FEJUVE

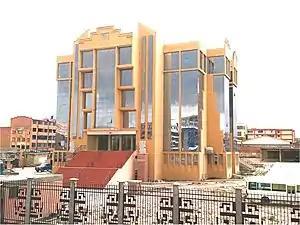
The Public University of El Alto.

The councils provided the means for residents of El Alto to develop their own communities, without state intervention. Residents pooled their resources and skills within the neighborhood councils, securing the purchase of land, the construction of schools and public parks, and the installation of utility services. The councils also acted as the "de facto" regulation authority in the city, overseeing property transactions, mediating disputes between neighbors and establishing a form of community justice that has resulted in El Alto's relatively low crime rate. FEJUVE has also acted to mobilize their neighborhoods in protest against the government: leading the movement for the establishment of the Public University of El Alto in 1998; preventing the implementation of a tax on home construction in 2003; and putting an end to water privatization in 2005.